Samuel D. Shannon

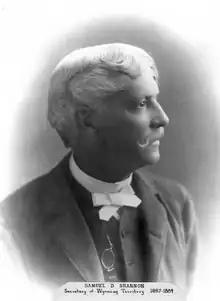

Samuel Davis Shannon (May 3, 1833 – September 9, 1896) was an American soldier and politician who served as the 7th Secretary of the Wyoming Territory as a Democrat.